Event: Nepal Earthquake
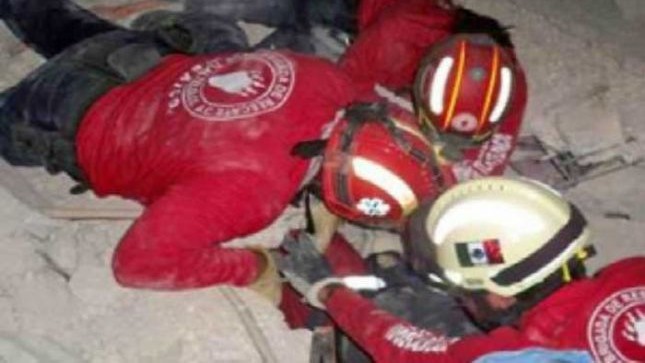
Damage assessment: damage